The Man of the Woods Tour

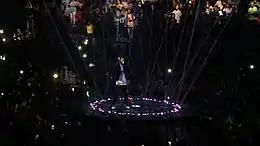
Timberlake on stage in Miami on May 18, 2018.

Franklin Soults of "The Boston Globe" described the first half of the show as "ritzy glamour," with the "undercut with casual outfits and attitudes that made the extravaganza feel almost relaxed, like a professional athlete's seemingly effortless performance during a career-topping late season." Despite describing the sing-along around the campfire as "clumsy," he did believe that Timberlake won the crowd back towards the end of the show. "The Oakland Press" Gary Graff said "You'd be hard-pressed to find a production that makes full use of an arena in as complete a way as Timberlake is doing" and opined "the whole affair was tightly choreographed to appear precision at times, loose and improvisational at others. Timberlake and company were best when they were at their funkiest." Peter Larsen in "Daily Breeze" said in his review that Timberlake delivered "with swagger and style in a terrific night at the Forum," and noted the opening act The Shadowboxers "surely won over many with their energetic performance."